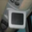
Label: television